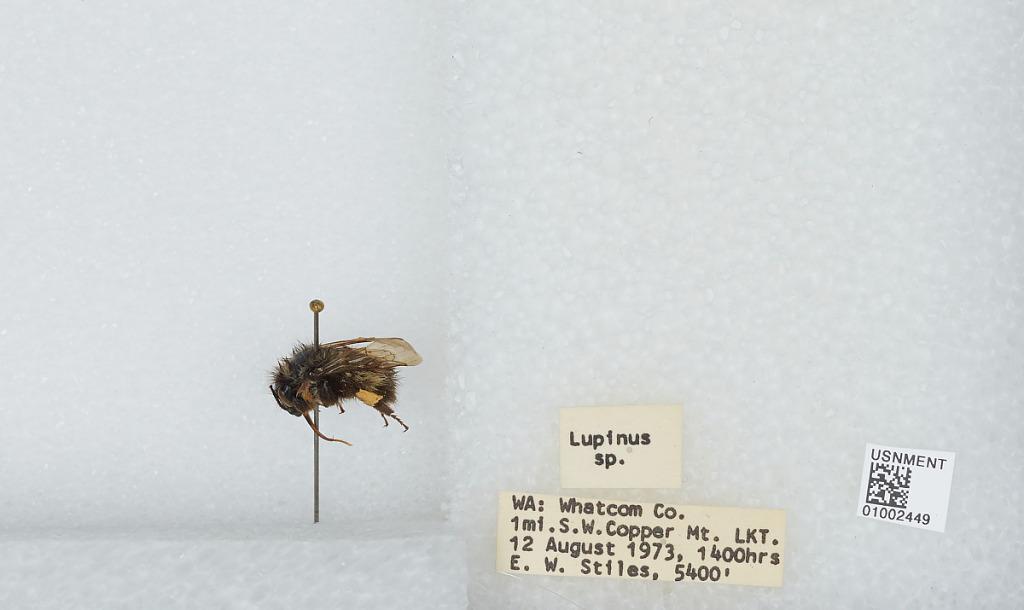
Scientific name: Bombus (Pyrobombus) flavifrons Cresson
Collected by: E. Stiles
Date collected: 1973-8-12
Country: United States
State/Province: Washington
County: Whatcom
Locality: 1 mile southwest of Copper Mountain Lookout
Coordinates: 48.9014, -121.474